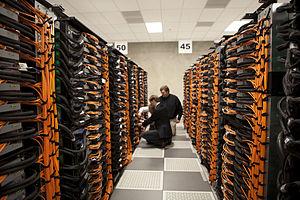
Un superordinateur ou supercalculateur est un ordinateur conçu pour atteindre les plus hautes performances possibles avec les techniques connues lors de sa conception, en particulier en ce qui concerne la vitesse de calcul.
Le laboratoire national d'Argonne est l'un des plus importants laboratoires de recherche des États-Unis, créé par le gouvernement fédéral des États-Unis le 1ᵉʳ juillet 1946 pour poursuivre la recherche et développement dans le domaine de l'utilisation de l'énergie nucléaire.